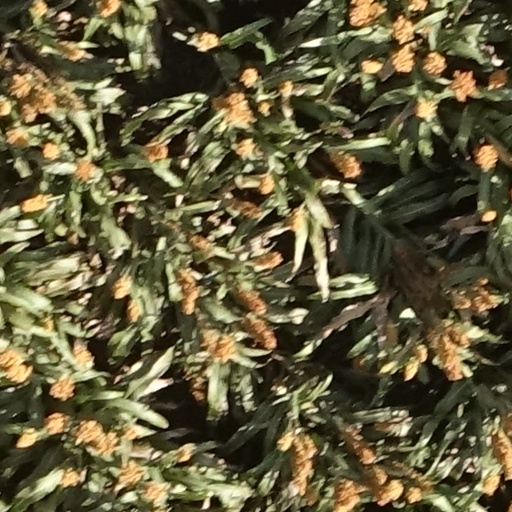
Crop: sorghum